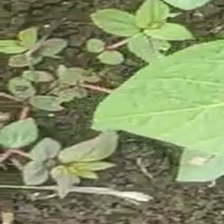
Weed species: Choti_dudhi_(Euphorbia_hirta)